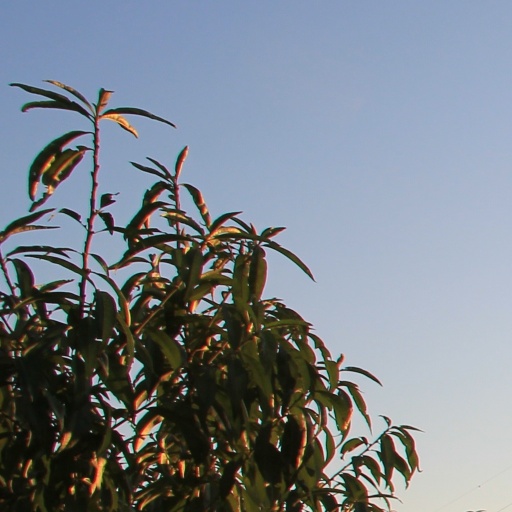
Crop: grape